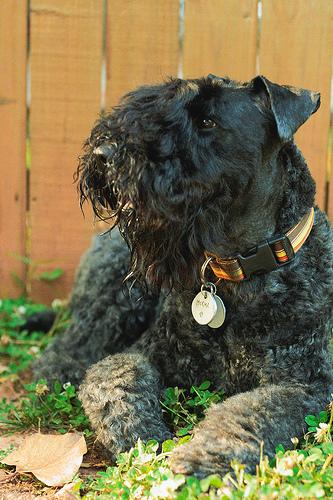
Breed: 229-n000087-Kerry_blue_terrier